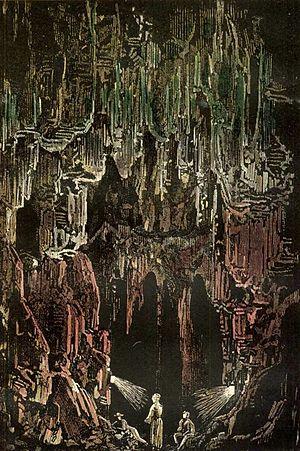
""Voyage au centre de la Terre"", Édouard Riou. Français